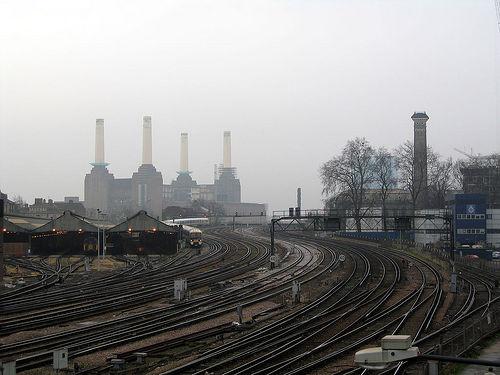
Weather: cloudy or overcast